Child abuse

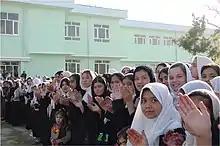
Attacks on schoolgirls in Afghanistan are common

In some parts of the world, girls are strongly discouraged from attending school. They are sometimes attacked by members of the community if they do so. In parts of South Asia, girls schools are set on fire by vigilante groups. Such attacks are common in Afghanistan and Pakistan. Notable examples include the kidnapping of hundreds of female students in Chibok in 2014 and Dapchi in 2018.